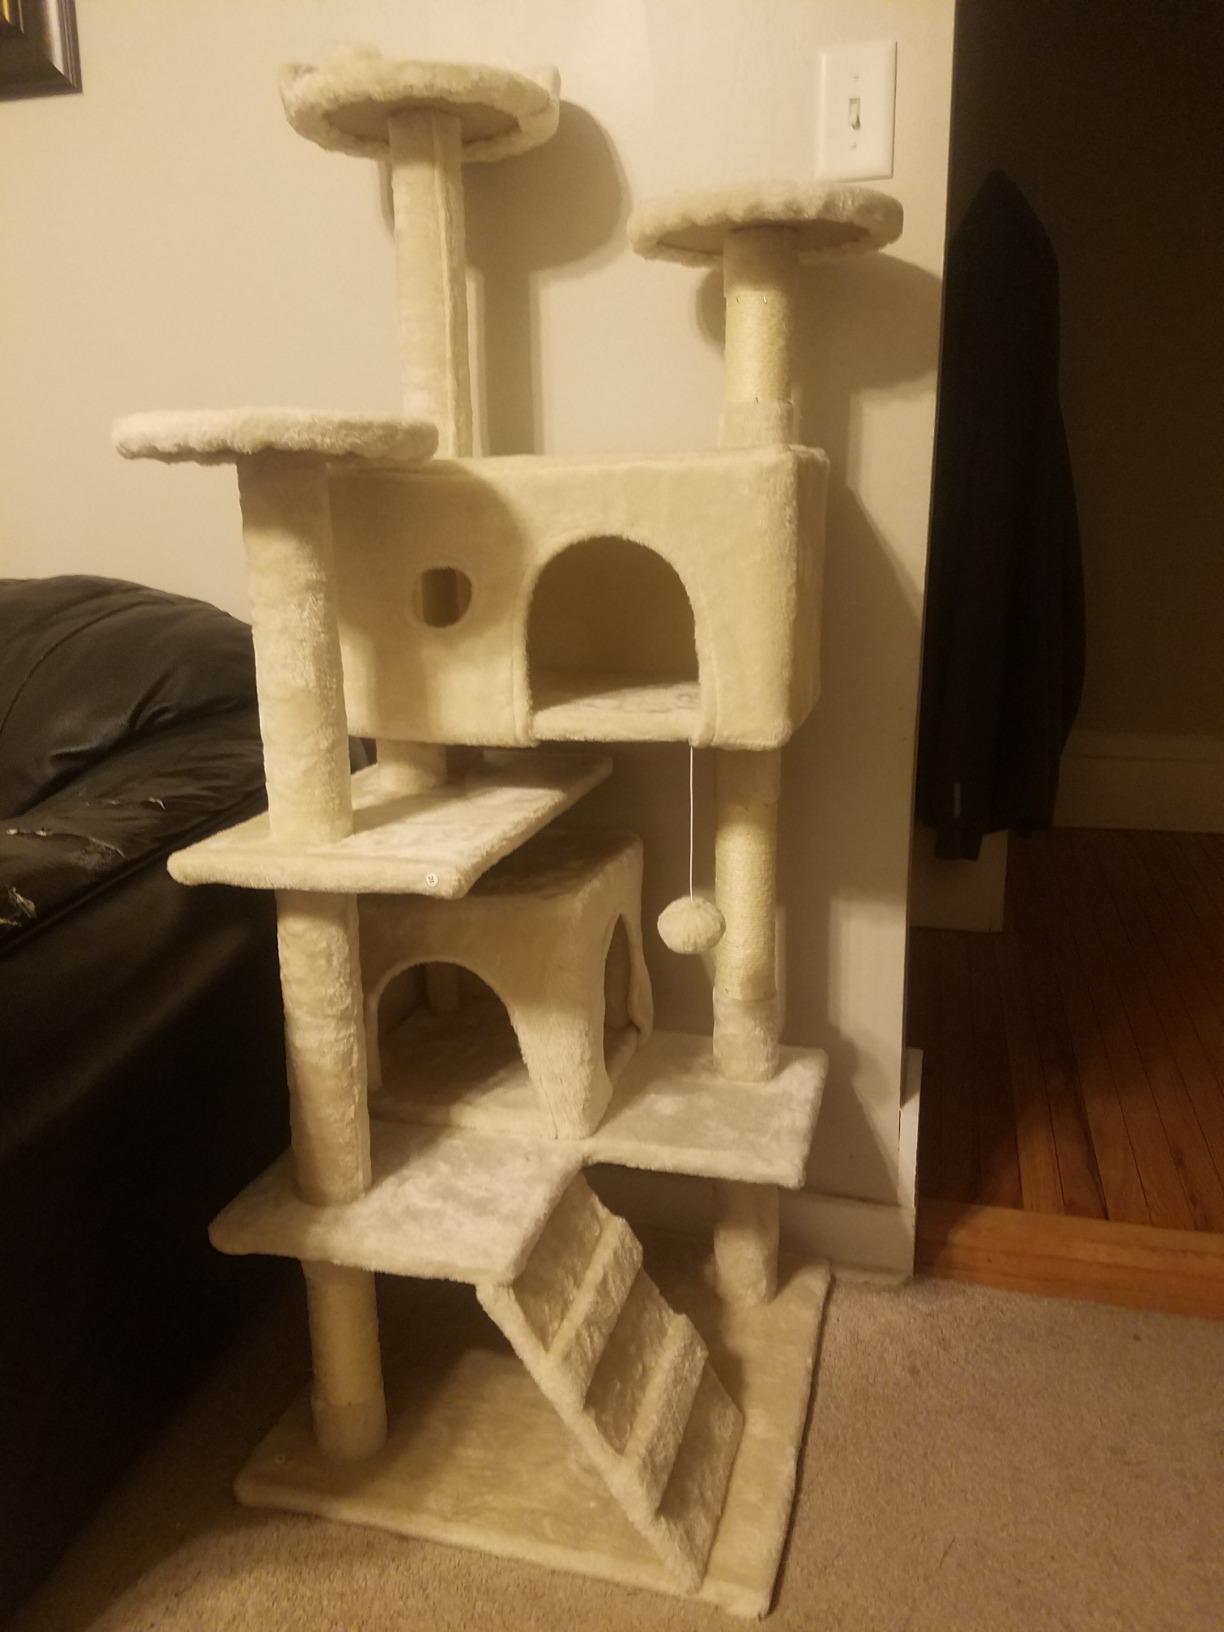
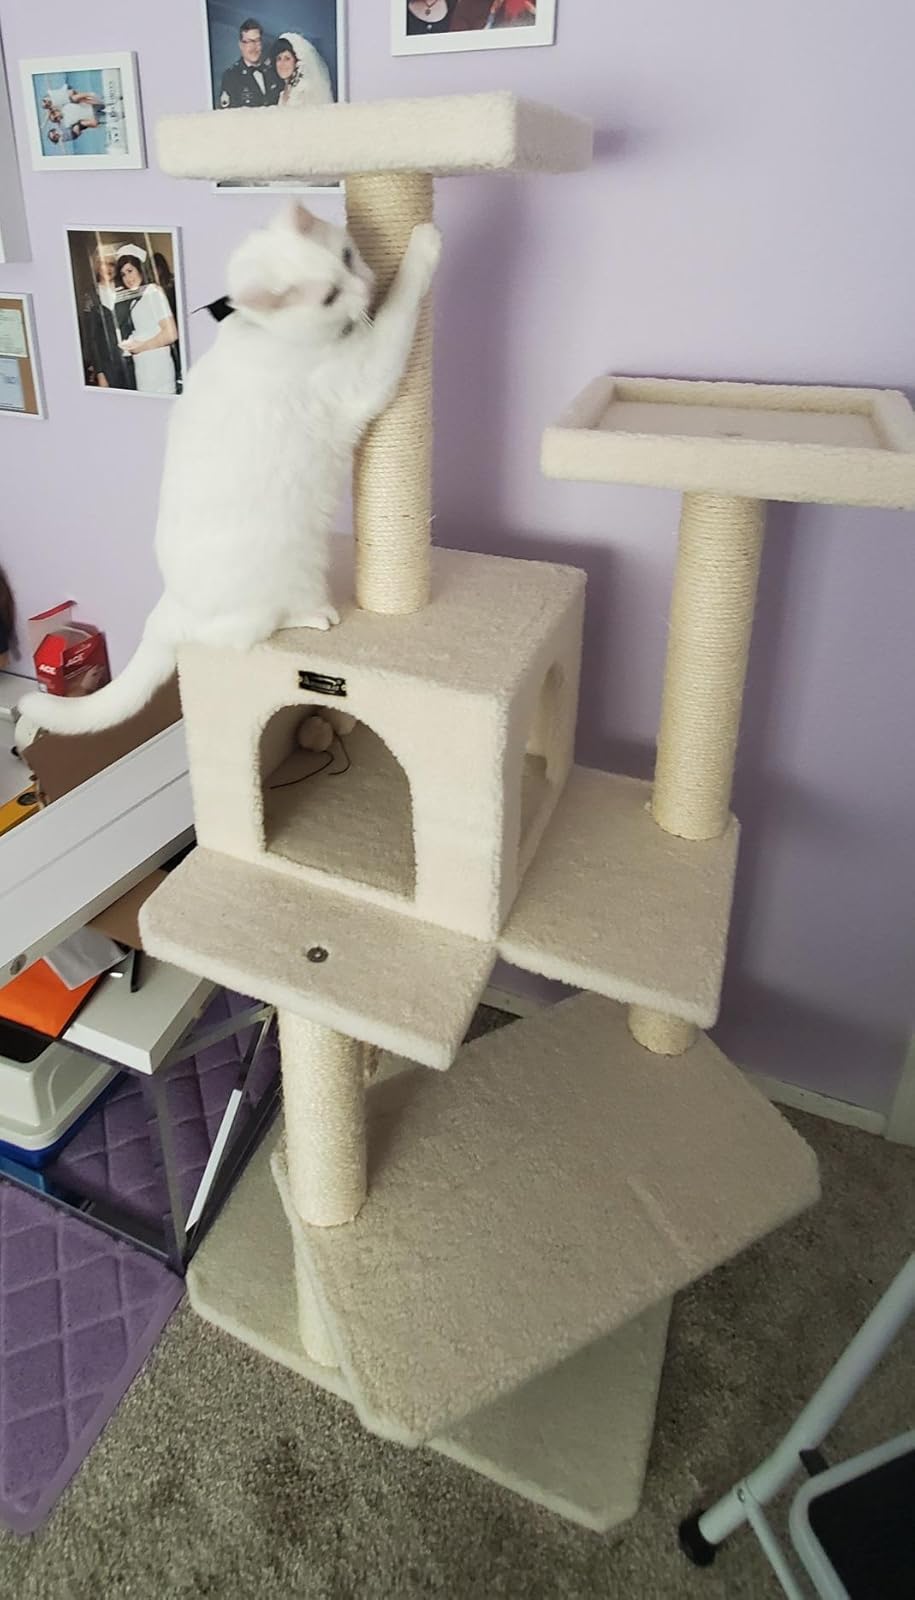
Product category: items_cat tree
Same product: no